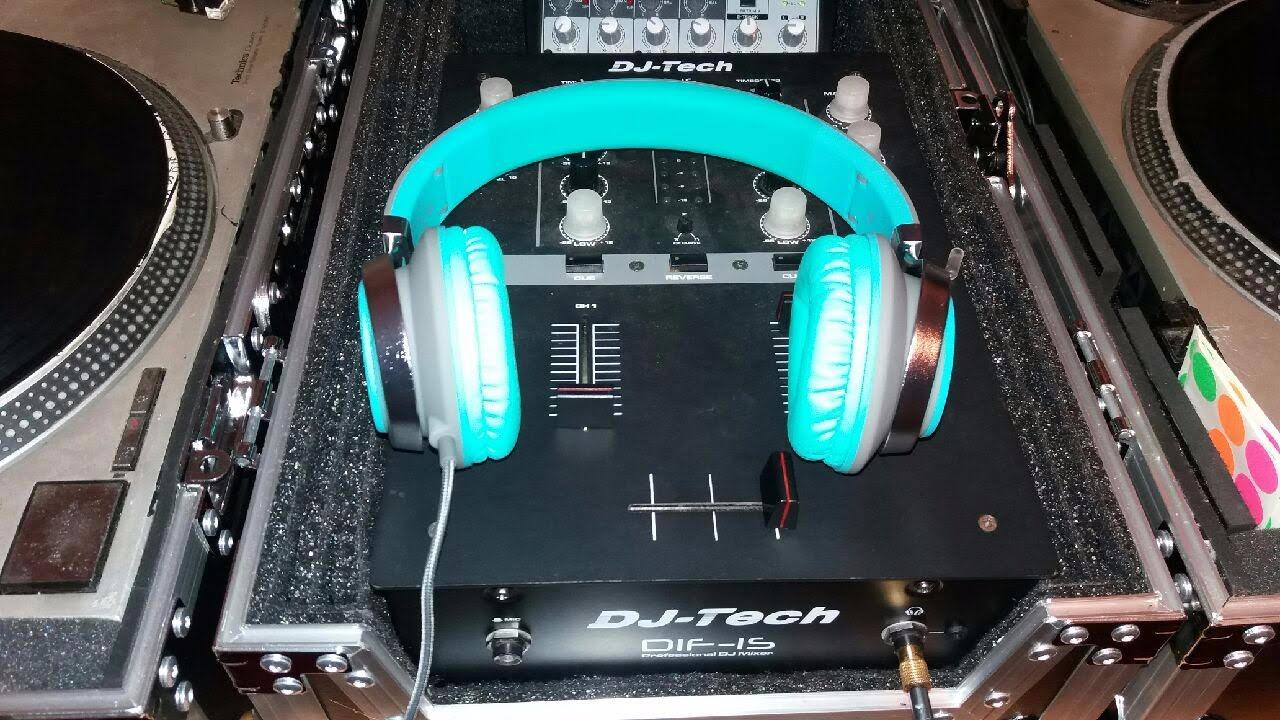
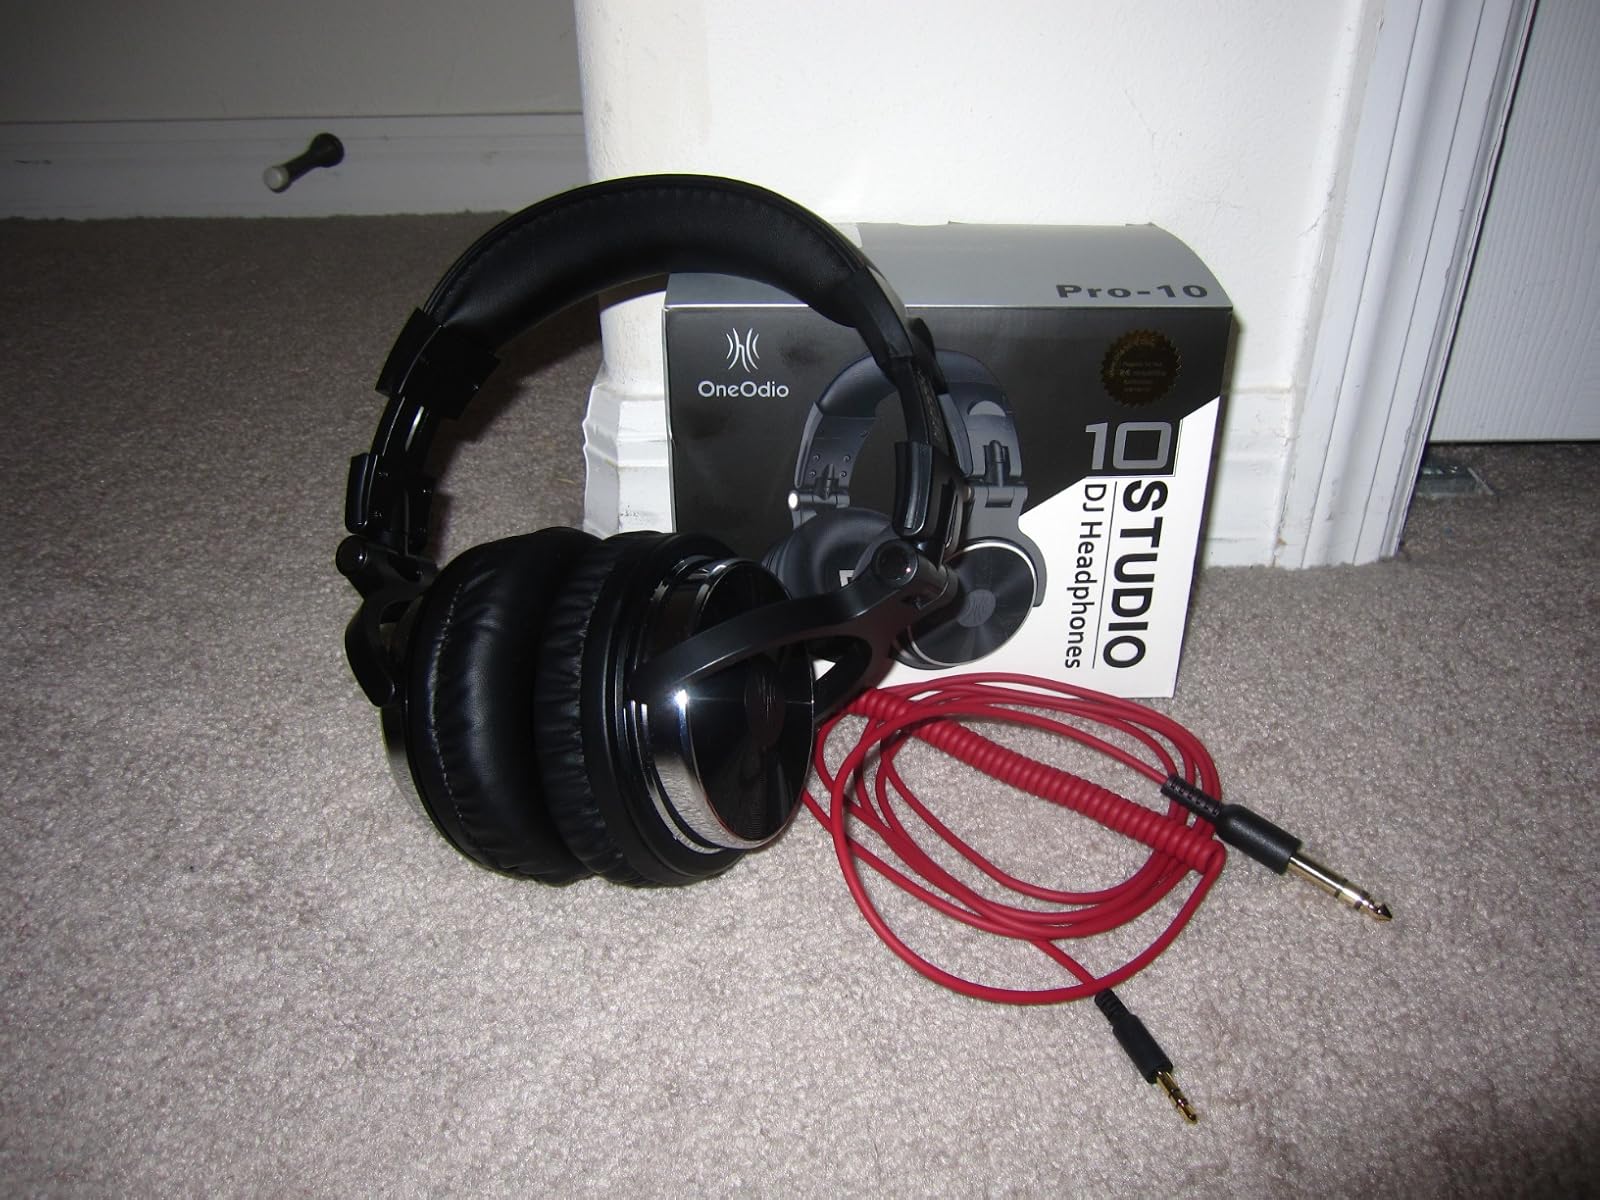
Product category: headphones
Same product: no